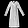
Label: Coat